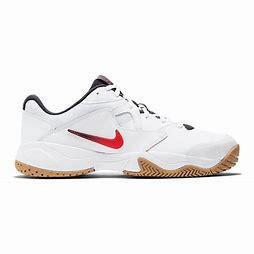
Brand: Nike
Model: Court